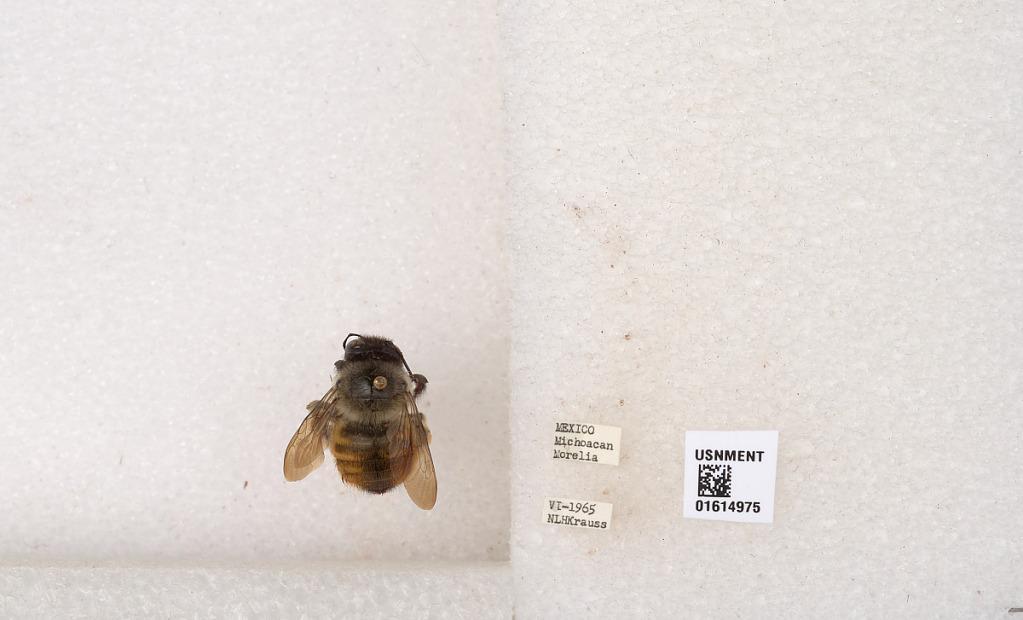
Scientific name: Xylocopa
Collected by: N. Krauss
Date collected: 1965-6-1
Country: Mexico
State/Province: Michoacan
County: Morelia
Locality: Morelia